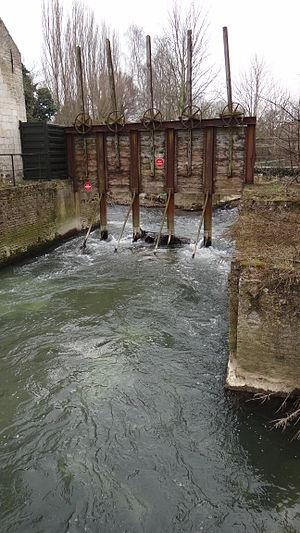
Blendecques AA
Abbaye Sainte-Colombe est une abbaye de religieuses de l'Ordre cistercien fondée en 1186 à Blendecques, dans le département du Pas-de-Calais.